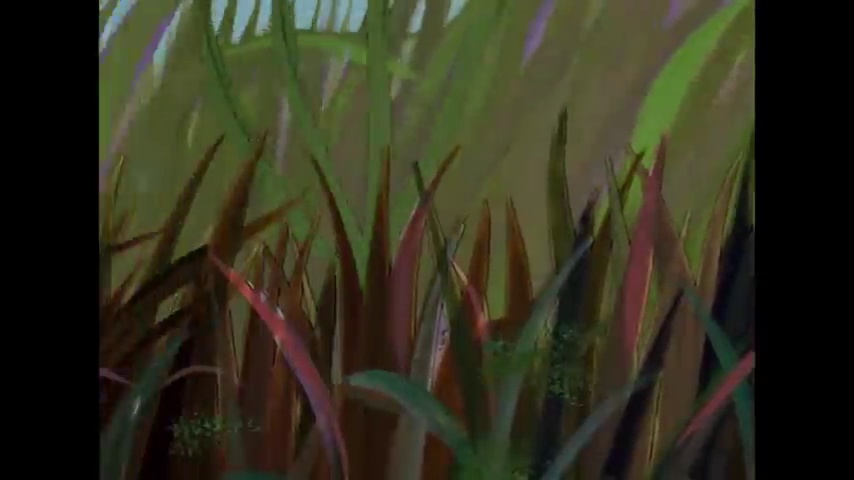
Portrait style: Cartoon Portrait